Chris Jansing

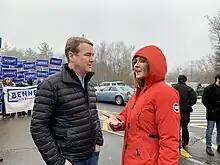
Jansing preparing to interview Senator Michael Bennet during his 2020 presidential campaign

After college, she worked as an intern at a cable station in Columbus, Ohio, and then accepted a job for a short stint at radio station WIPS (AM) in Ticonderoga, New York. Her next stop was as a news reporter for WOKO, an AM radio station in Albany, New York. She then accepted a position as a general assignment reporter for WNYT television in Albany, New York, where she quickly rose to become the weekend anchor and then the weekly co-anchor. She stayed at WNYT for 17 years. While there, she won a New York Emmy Award in 1997 for her coverage of the Olympic Park bombing in Atlanta. Jansing joined NBC News in June 1998, at which point she began to use the last name of Jansing professionally instead of her maiden name of Kapostasy that she had used before then. She has since anchored and reported for MSNBC and has been a substitute anchor for "The Today Show", and the Sunday version of "NBC Nightly News". In 2008, she relocated to Los Angeles and worked as a field reporter for two years before returning as an anchor in 2010. Chris Jansing previously anchored the 10 am hour on MSNBC weekdays on "Jansing and Company", with Richard Lui regularly serving as a correspondent and substitute anchor. The show ended on June 13, 2014, when Jansing became NBC's Senior White House Correspondent.